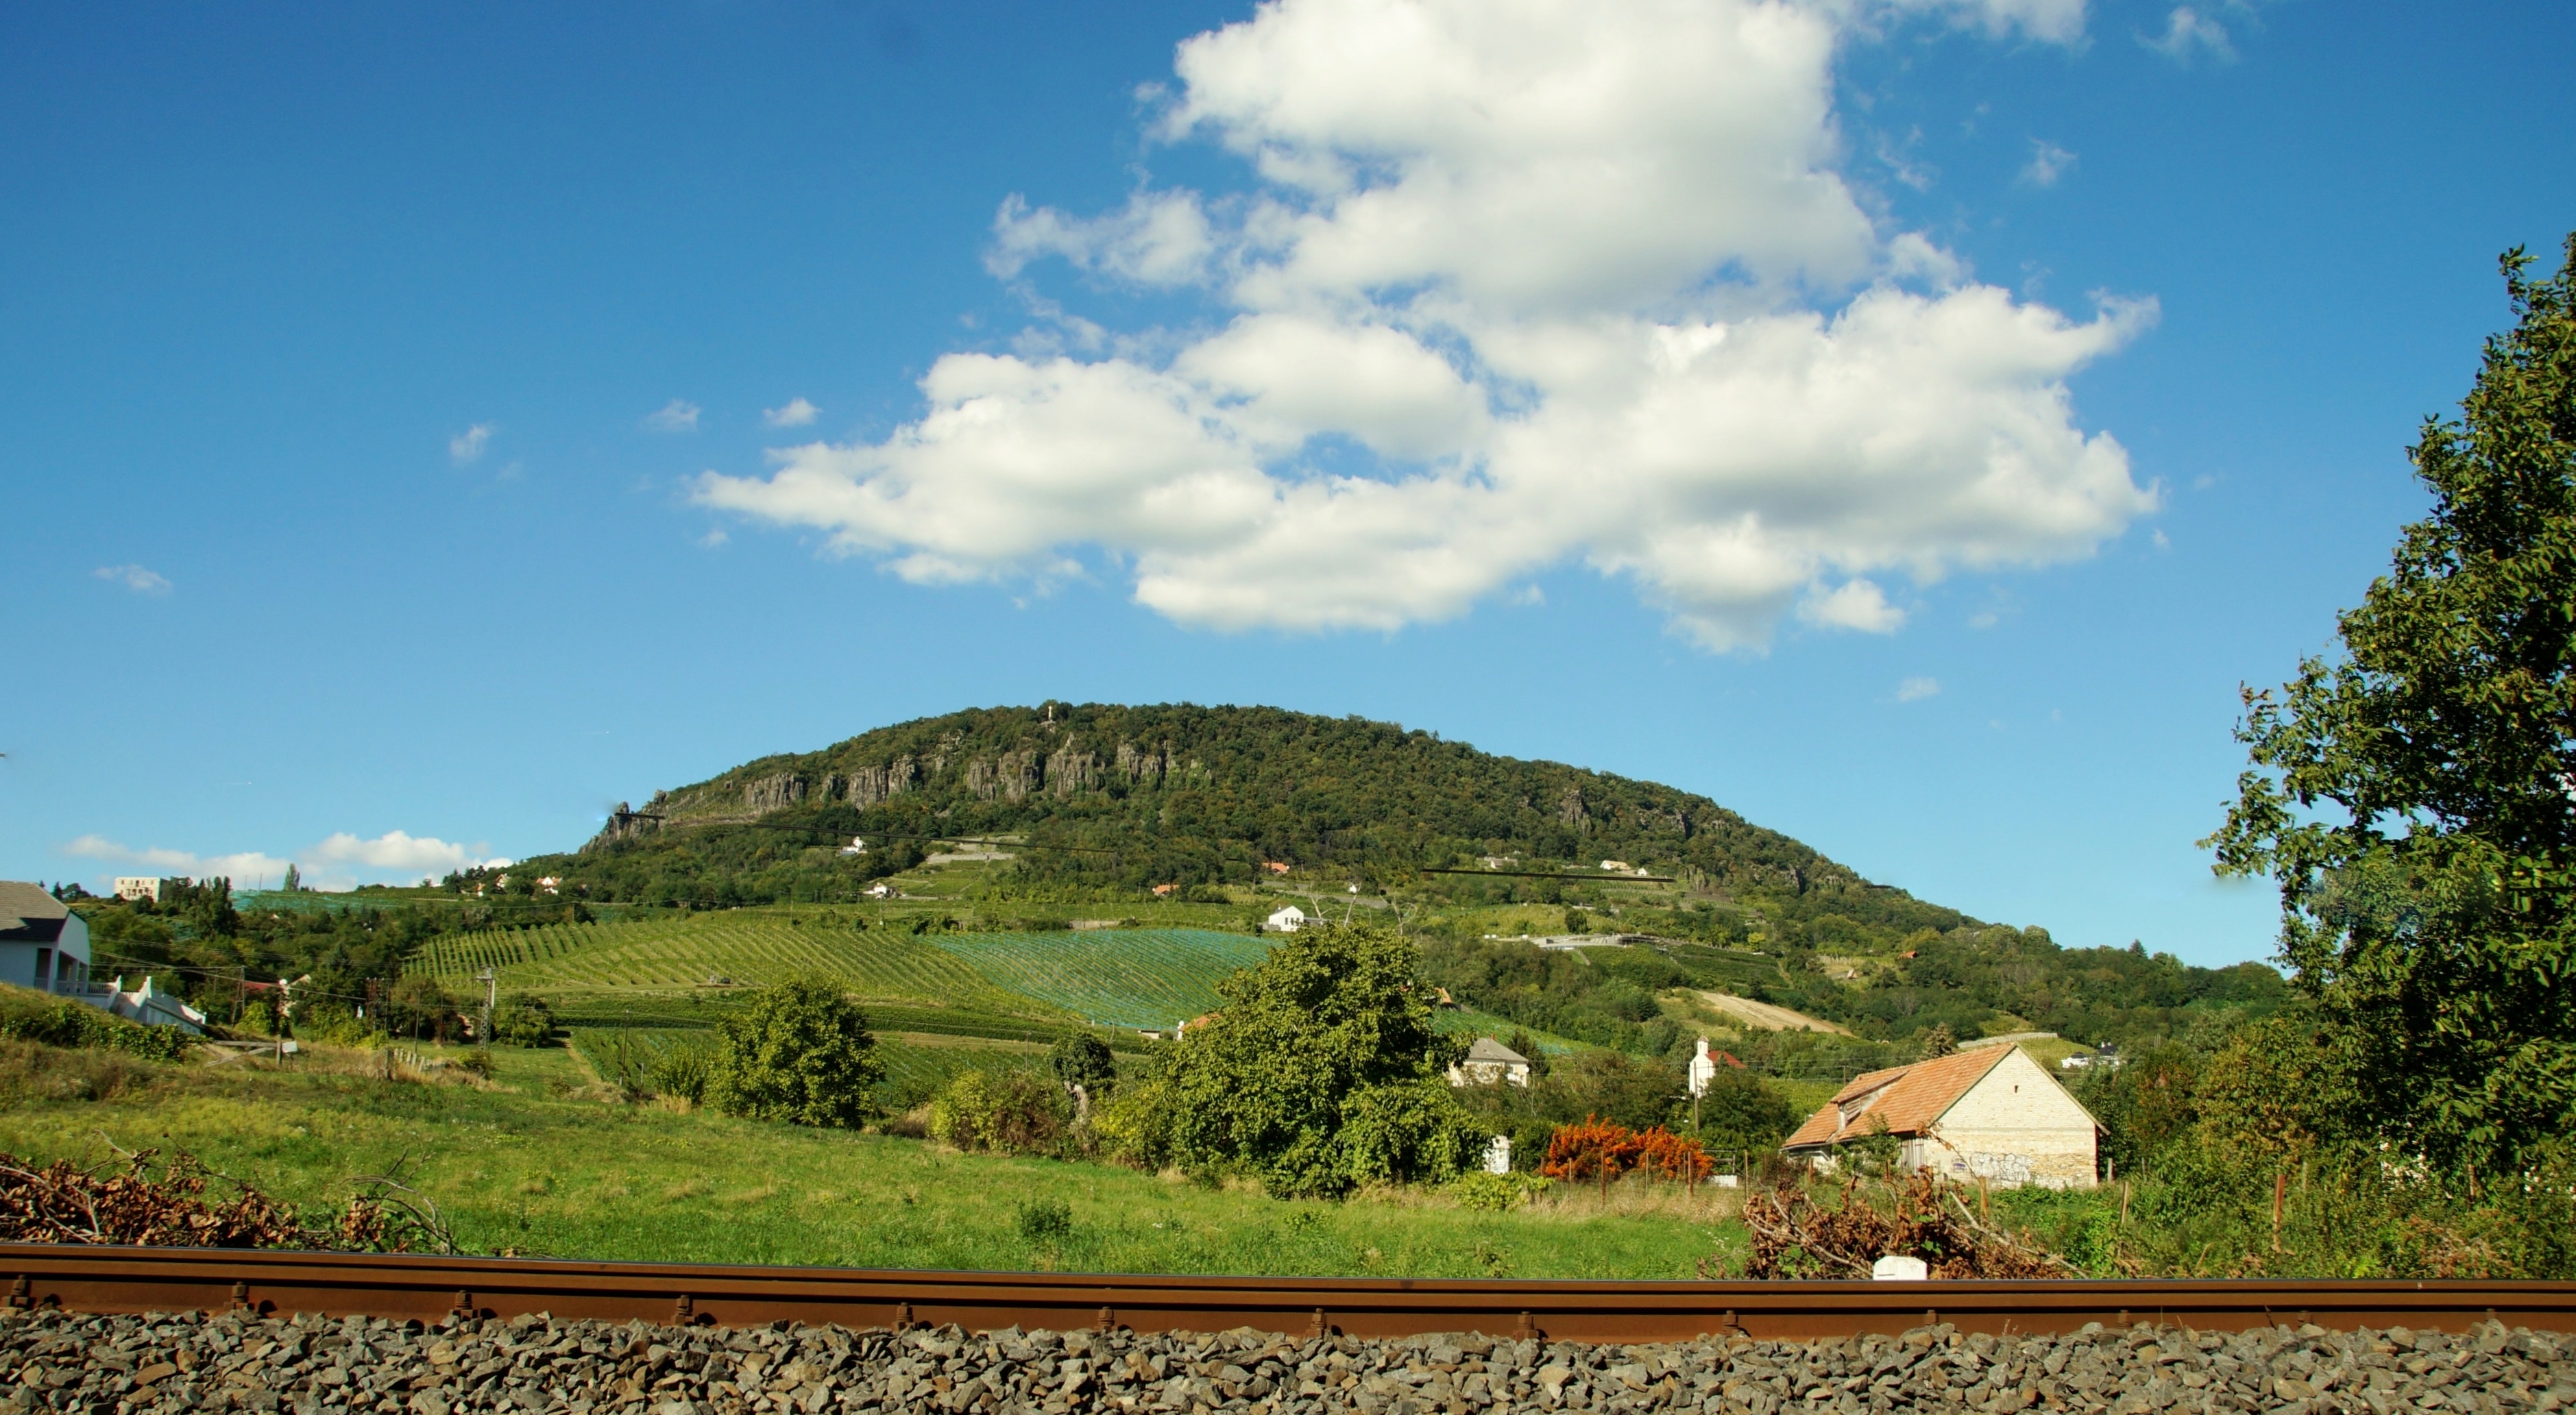
landscape, nature, grass, mountain, cloud, sky, vineyard, field, meadow, hill, train track, valley, mountain range, village, agriculture, plateau, balaton, rural area, geographical feature, mountainous landforms, badascony